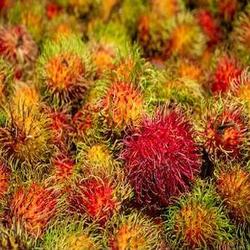
Label: Rambutan